Guglielmo Guastaveglia

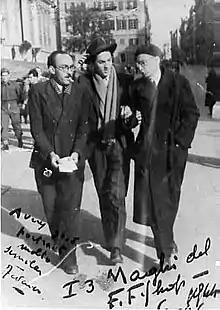
Carlo Bompiani, Federico Fellini and Guastaveglia walking in Rome (1944)

Guglielmo Guastaveglia (6 April 1889 – 1984), also known as Guasta, Guglielmo Guasta and Guasta Veglia, was an Italian illustrator, comics artist and writer. He was the first cartoonist to produce autoctone Mickey Mouse comic strips in Italy.